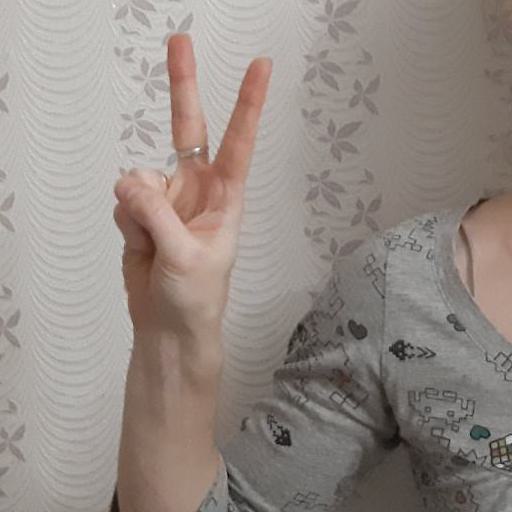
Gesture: peace